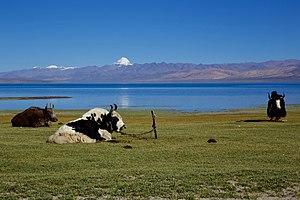
Le mont Kailash, également appelé en tibétain Gang Rinpoché et dans le jaïnisme aṣṭapāda, est une montagne culminant à 6 638 mètres d'altitude et faisant partie de la chaîne de Gangdise ou Transhimalaya. Elle est située dans la préfecture de Ngari, dans la région autonome du Tibet, à proximité du lac Manasarovar et du lac Rakshastal. Quatre des plus grands fleuves d'Asie, l'Indus, le Sutlej, le Brahmapoutre et la Karnali prennent leur source à proximité du mont Kailash.